Demographic history of Palestine (region)

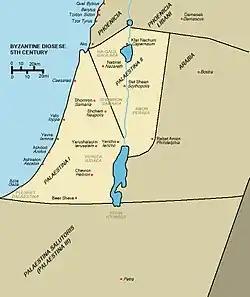
Byzantine provinces of Palestine

The administrative reorganization of the region in 284–305 AD by the Eastern Romans produced three Palestinian provinces of ""Greater Palestine"" which lasted from the 4th to the early 7th centuries: Palaestina Prima, which included the historic regions of Philistia, Judea and Samaria with the capital in Caesarea Maritima; Palaestina Secunda, which included the Galilee, the Golan Heights, as well as parts of Perea (western Transjordan) and the Decapolis, with its capital being Scythopolis; and Palaestina Salutaris which included Idumaea, the Naqab desert, Arabia Petraea, parts of Sinai, and Transjordan south of the Dead Sea, with its capital in Petra.